Félix Delamarche

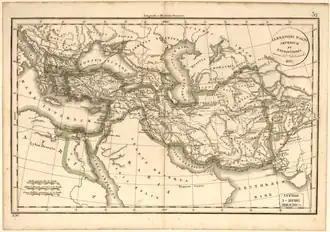
The Empire and Expeditions of Alexander the Great by Félix Delamarche, 1833

Félix Delamarche was a French geographer and engineer who flourished during the 18th century and early 19th century. His father was the map publisher Charles Francois Delamarche.